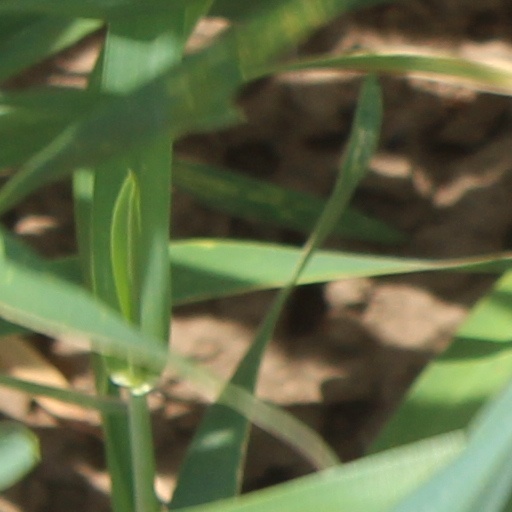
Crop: wheat